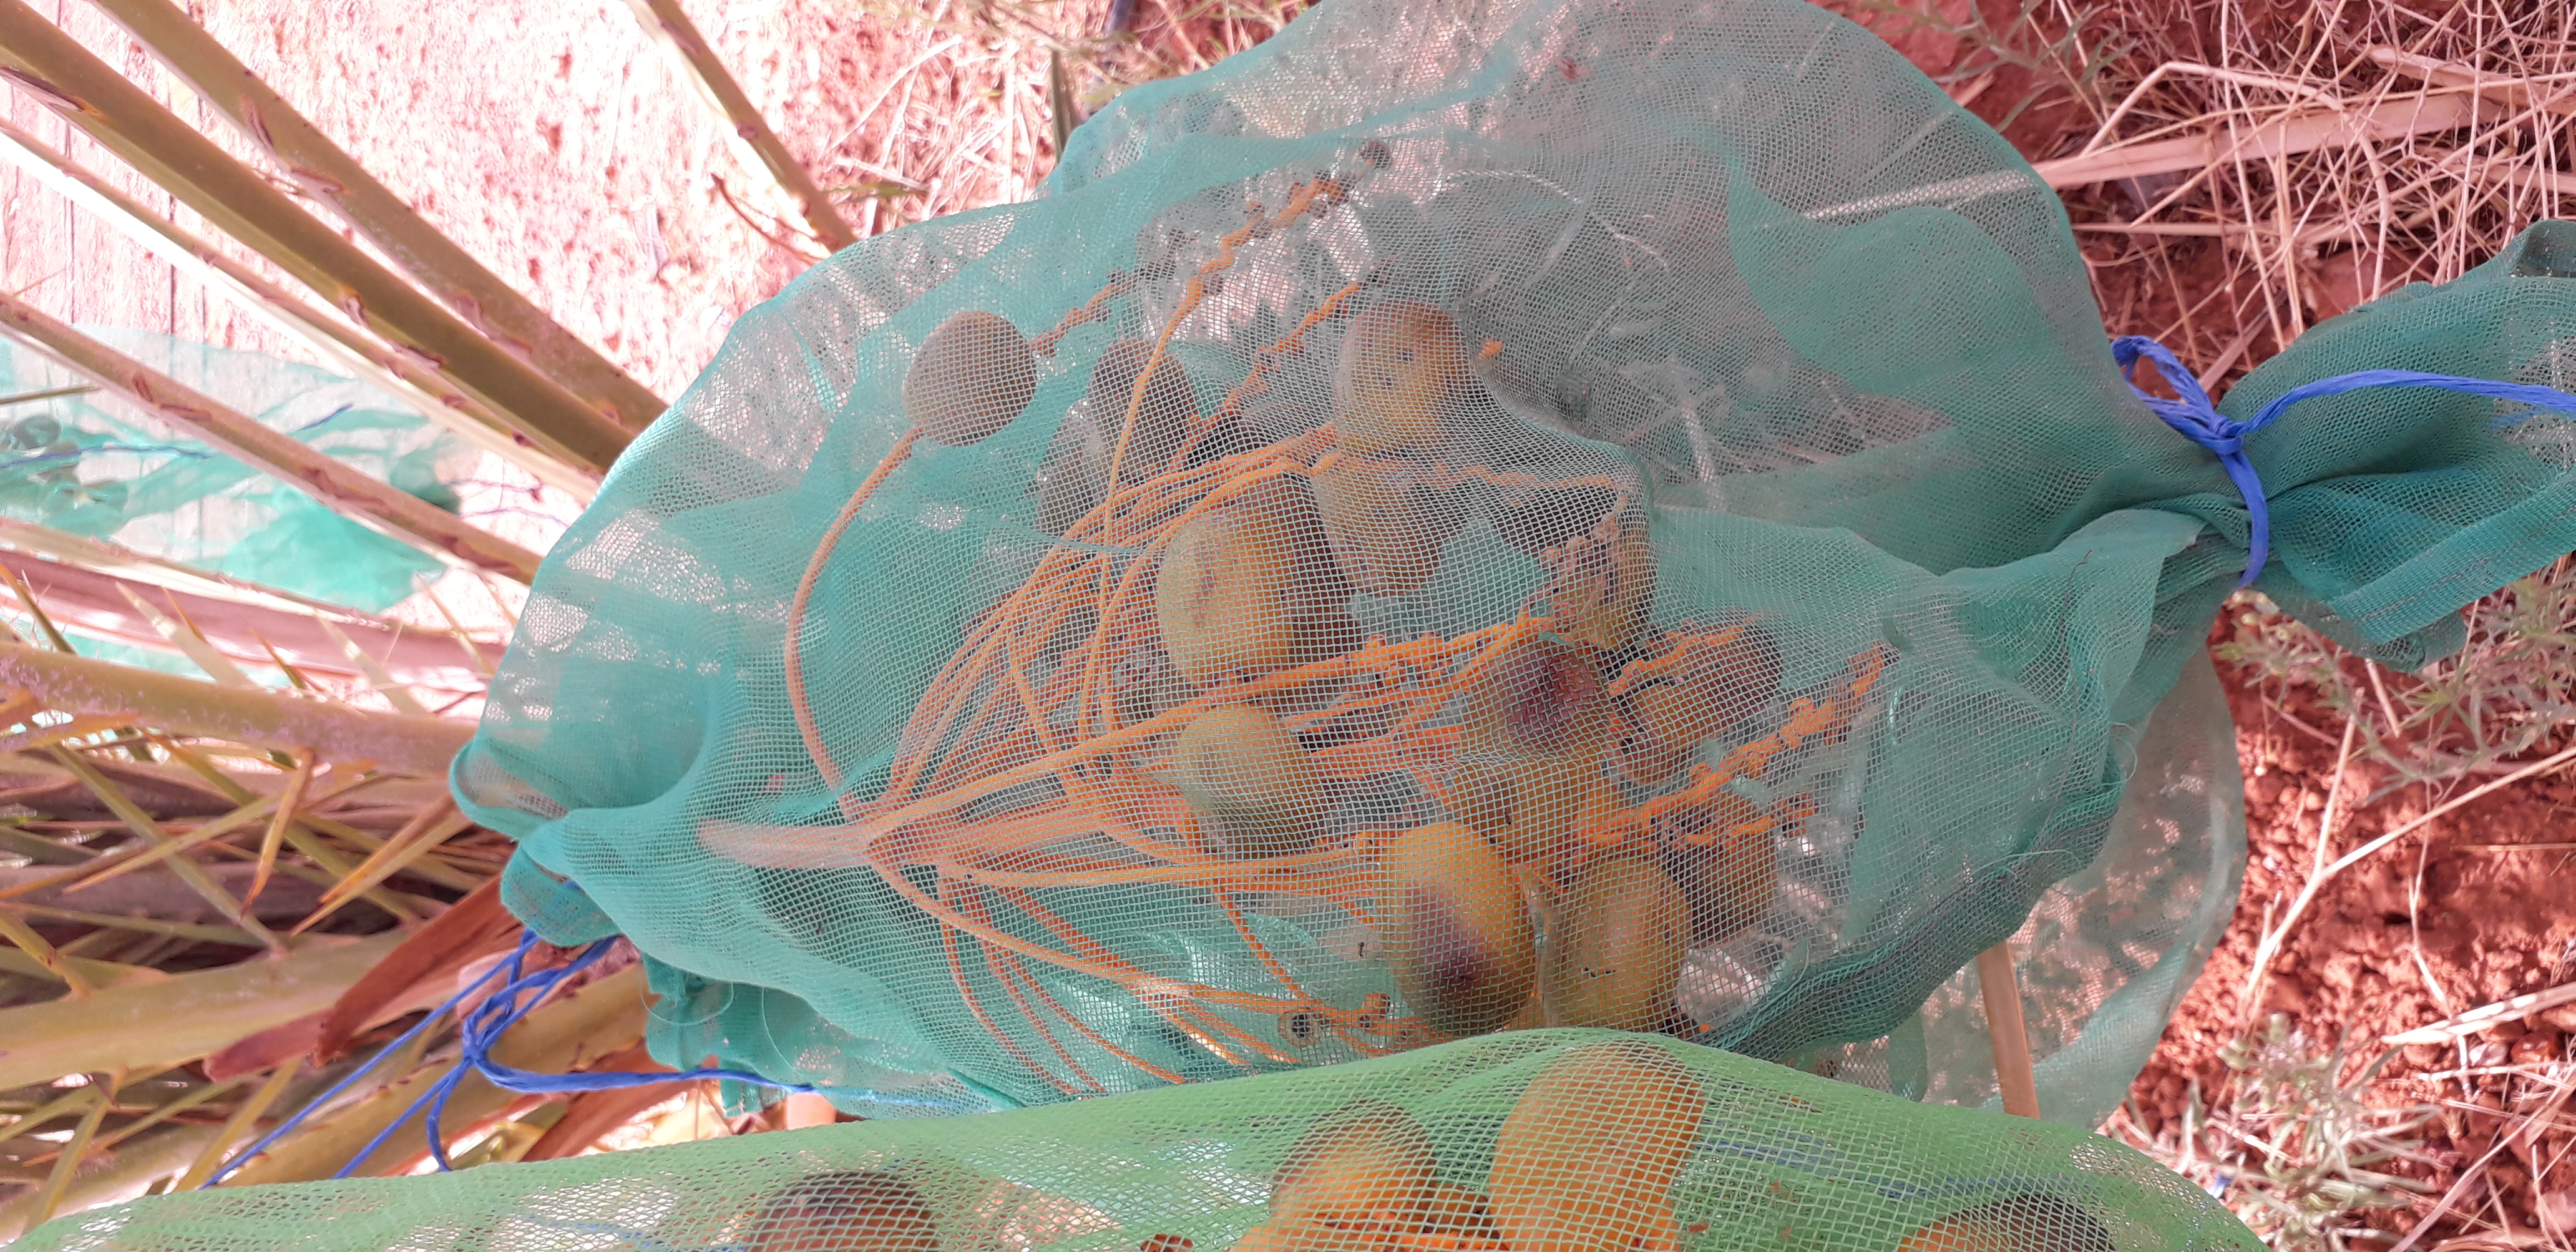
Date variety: Boufagous